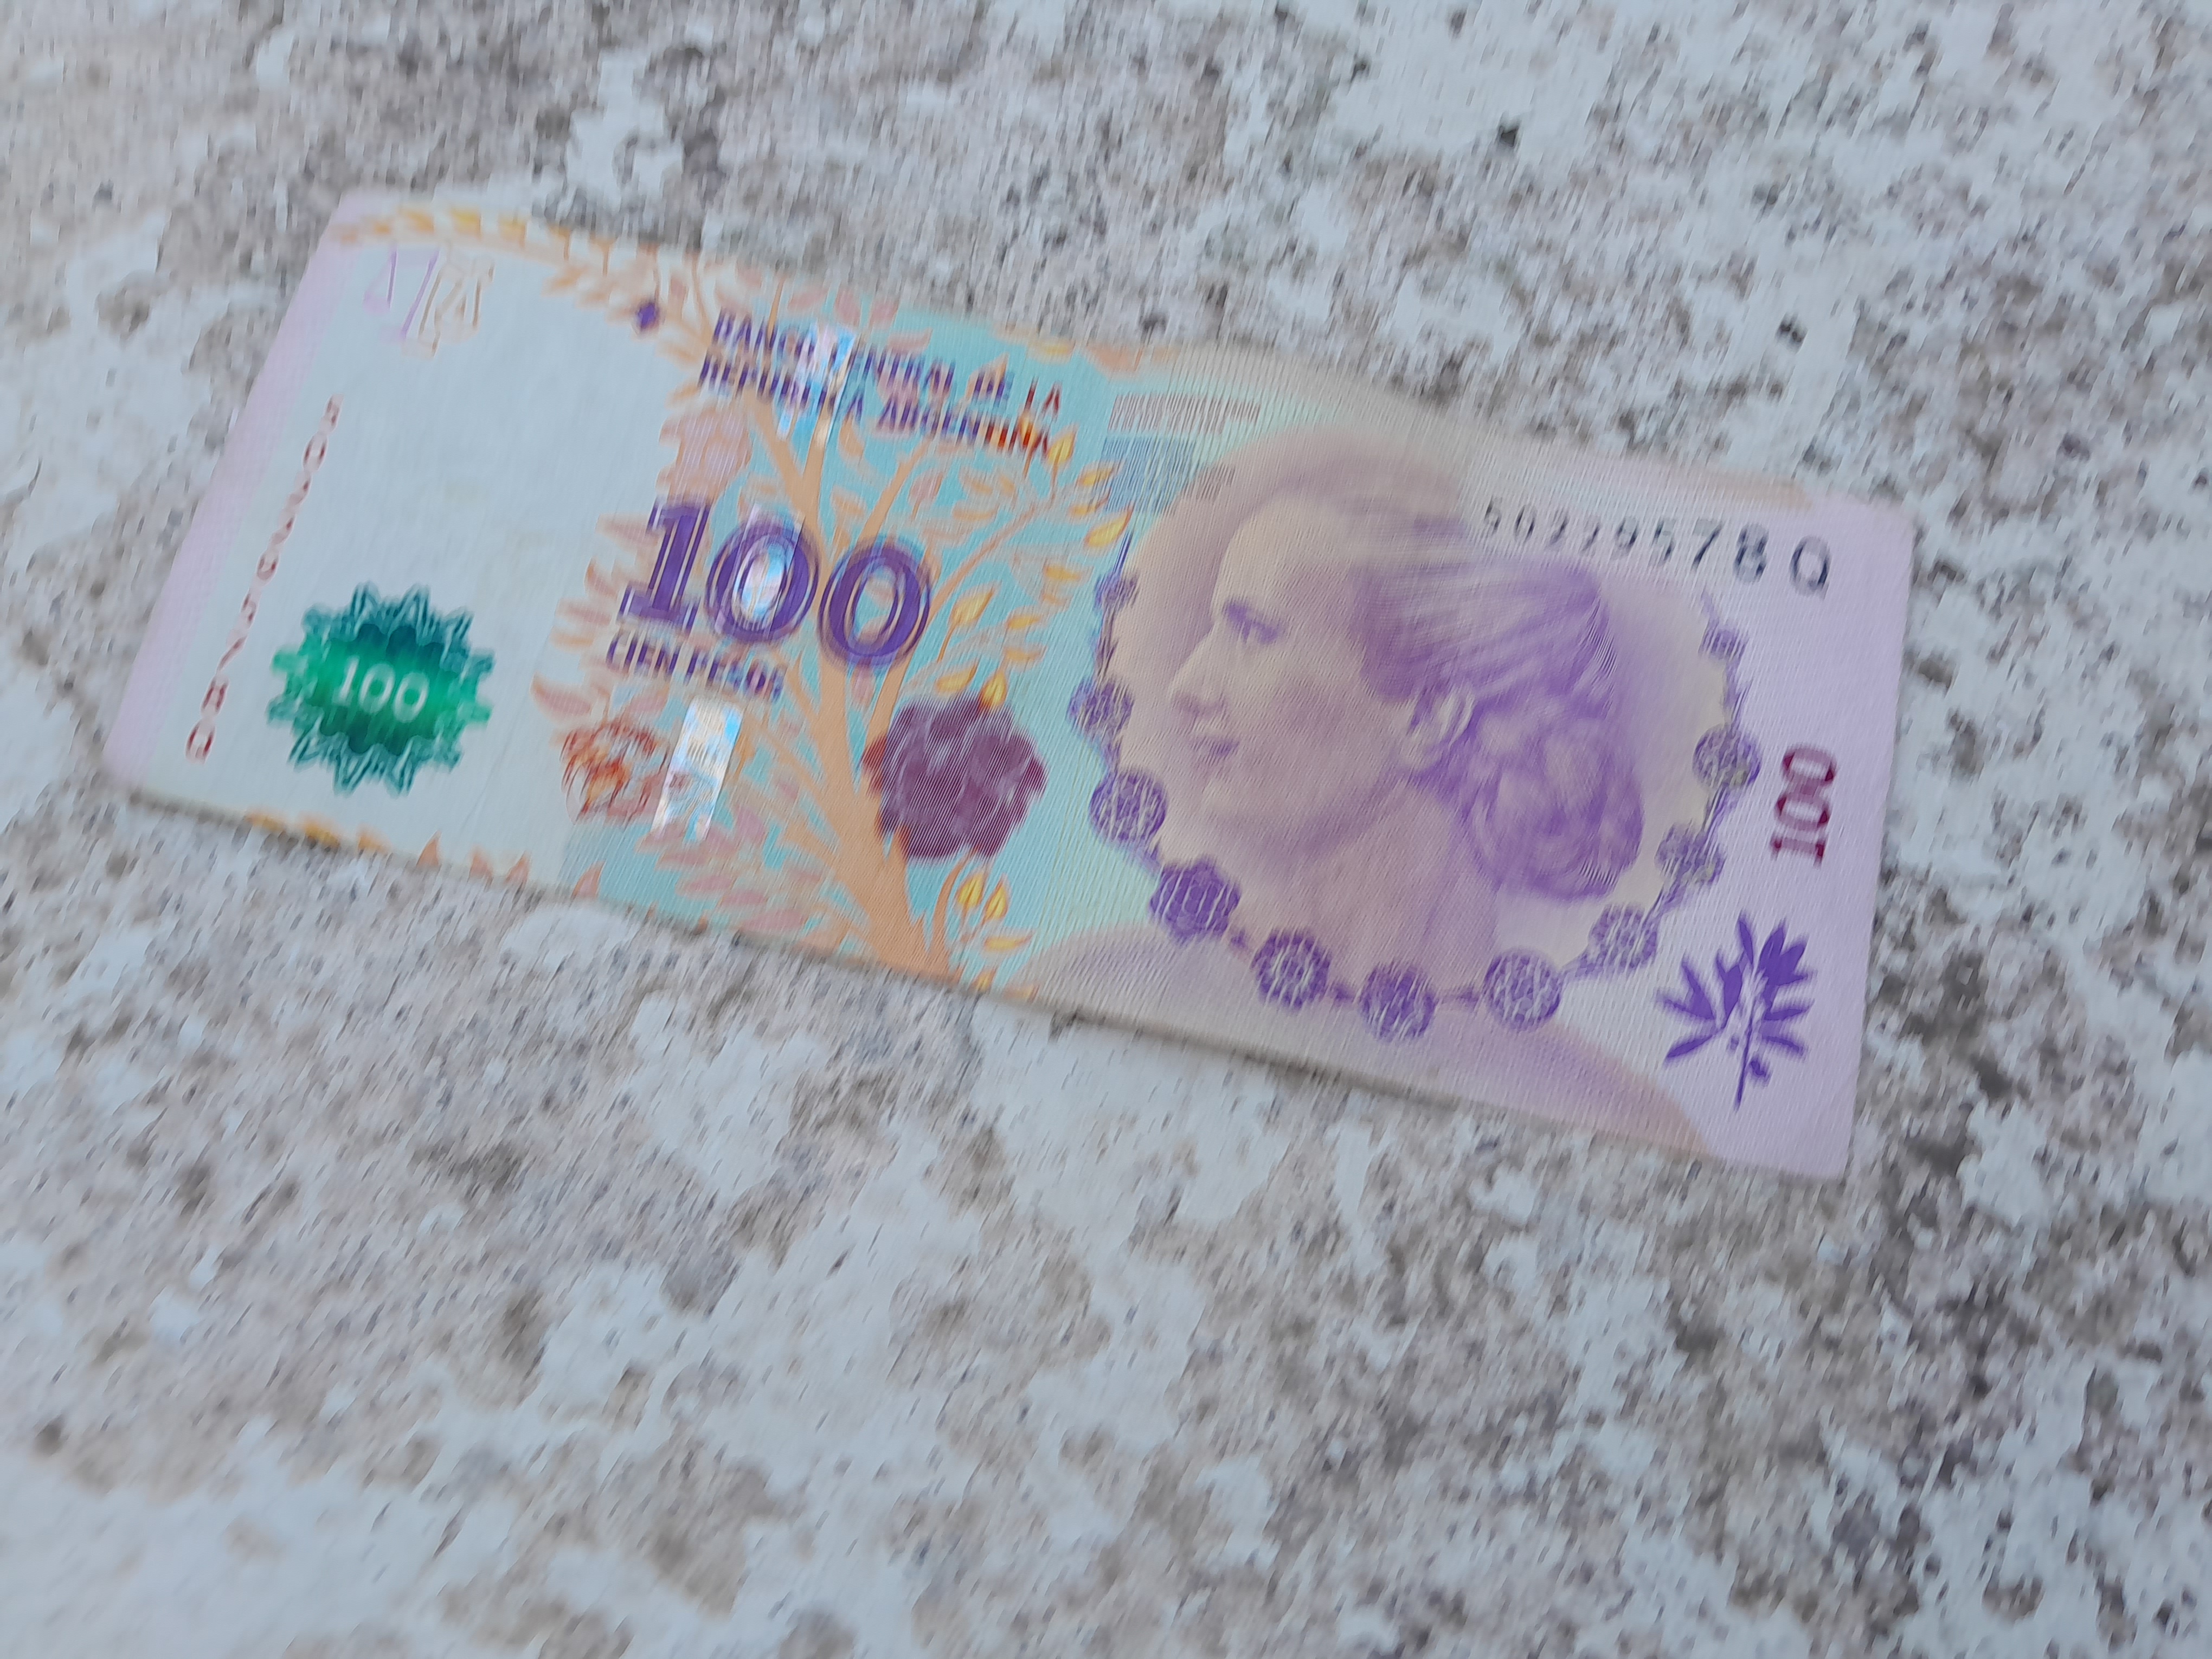
Denominación: 100